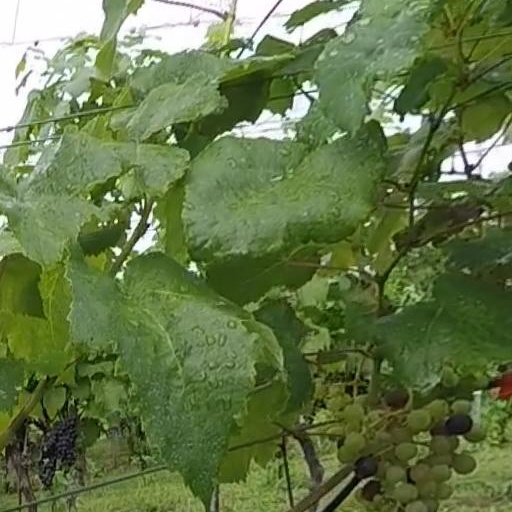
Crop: grape